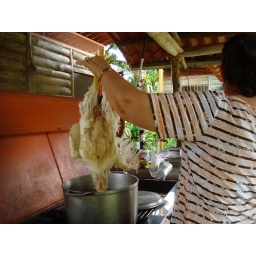
put the chicken in the pot